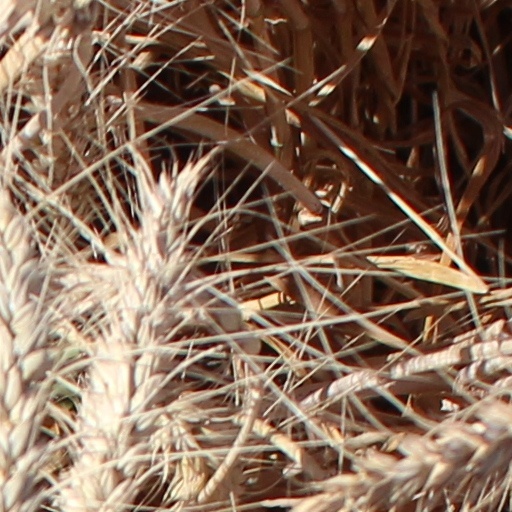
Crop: wheat